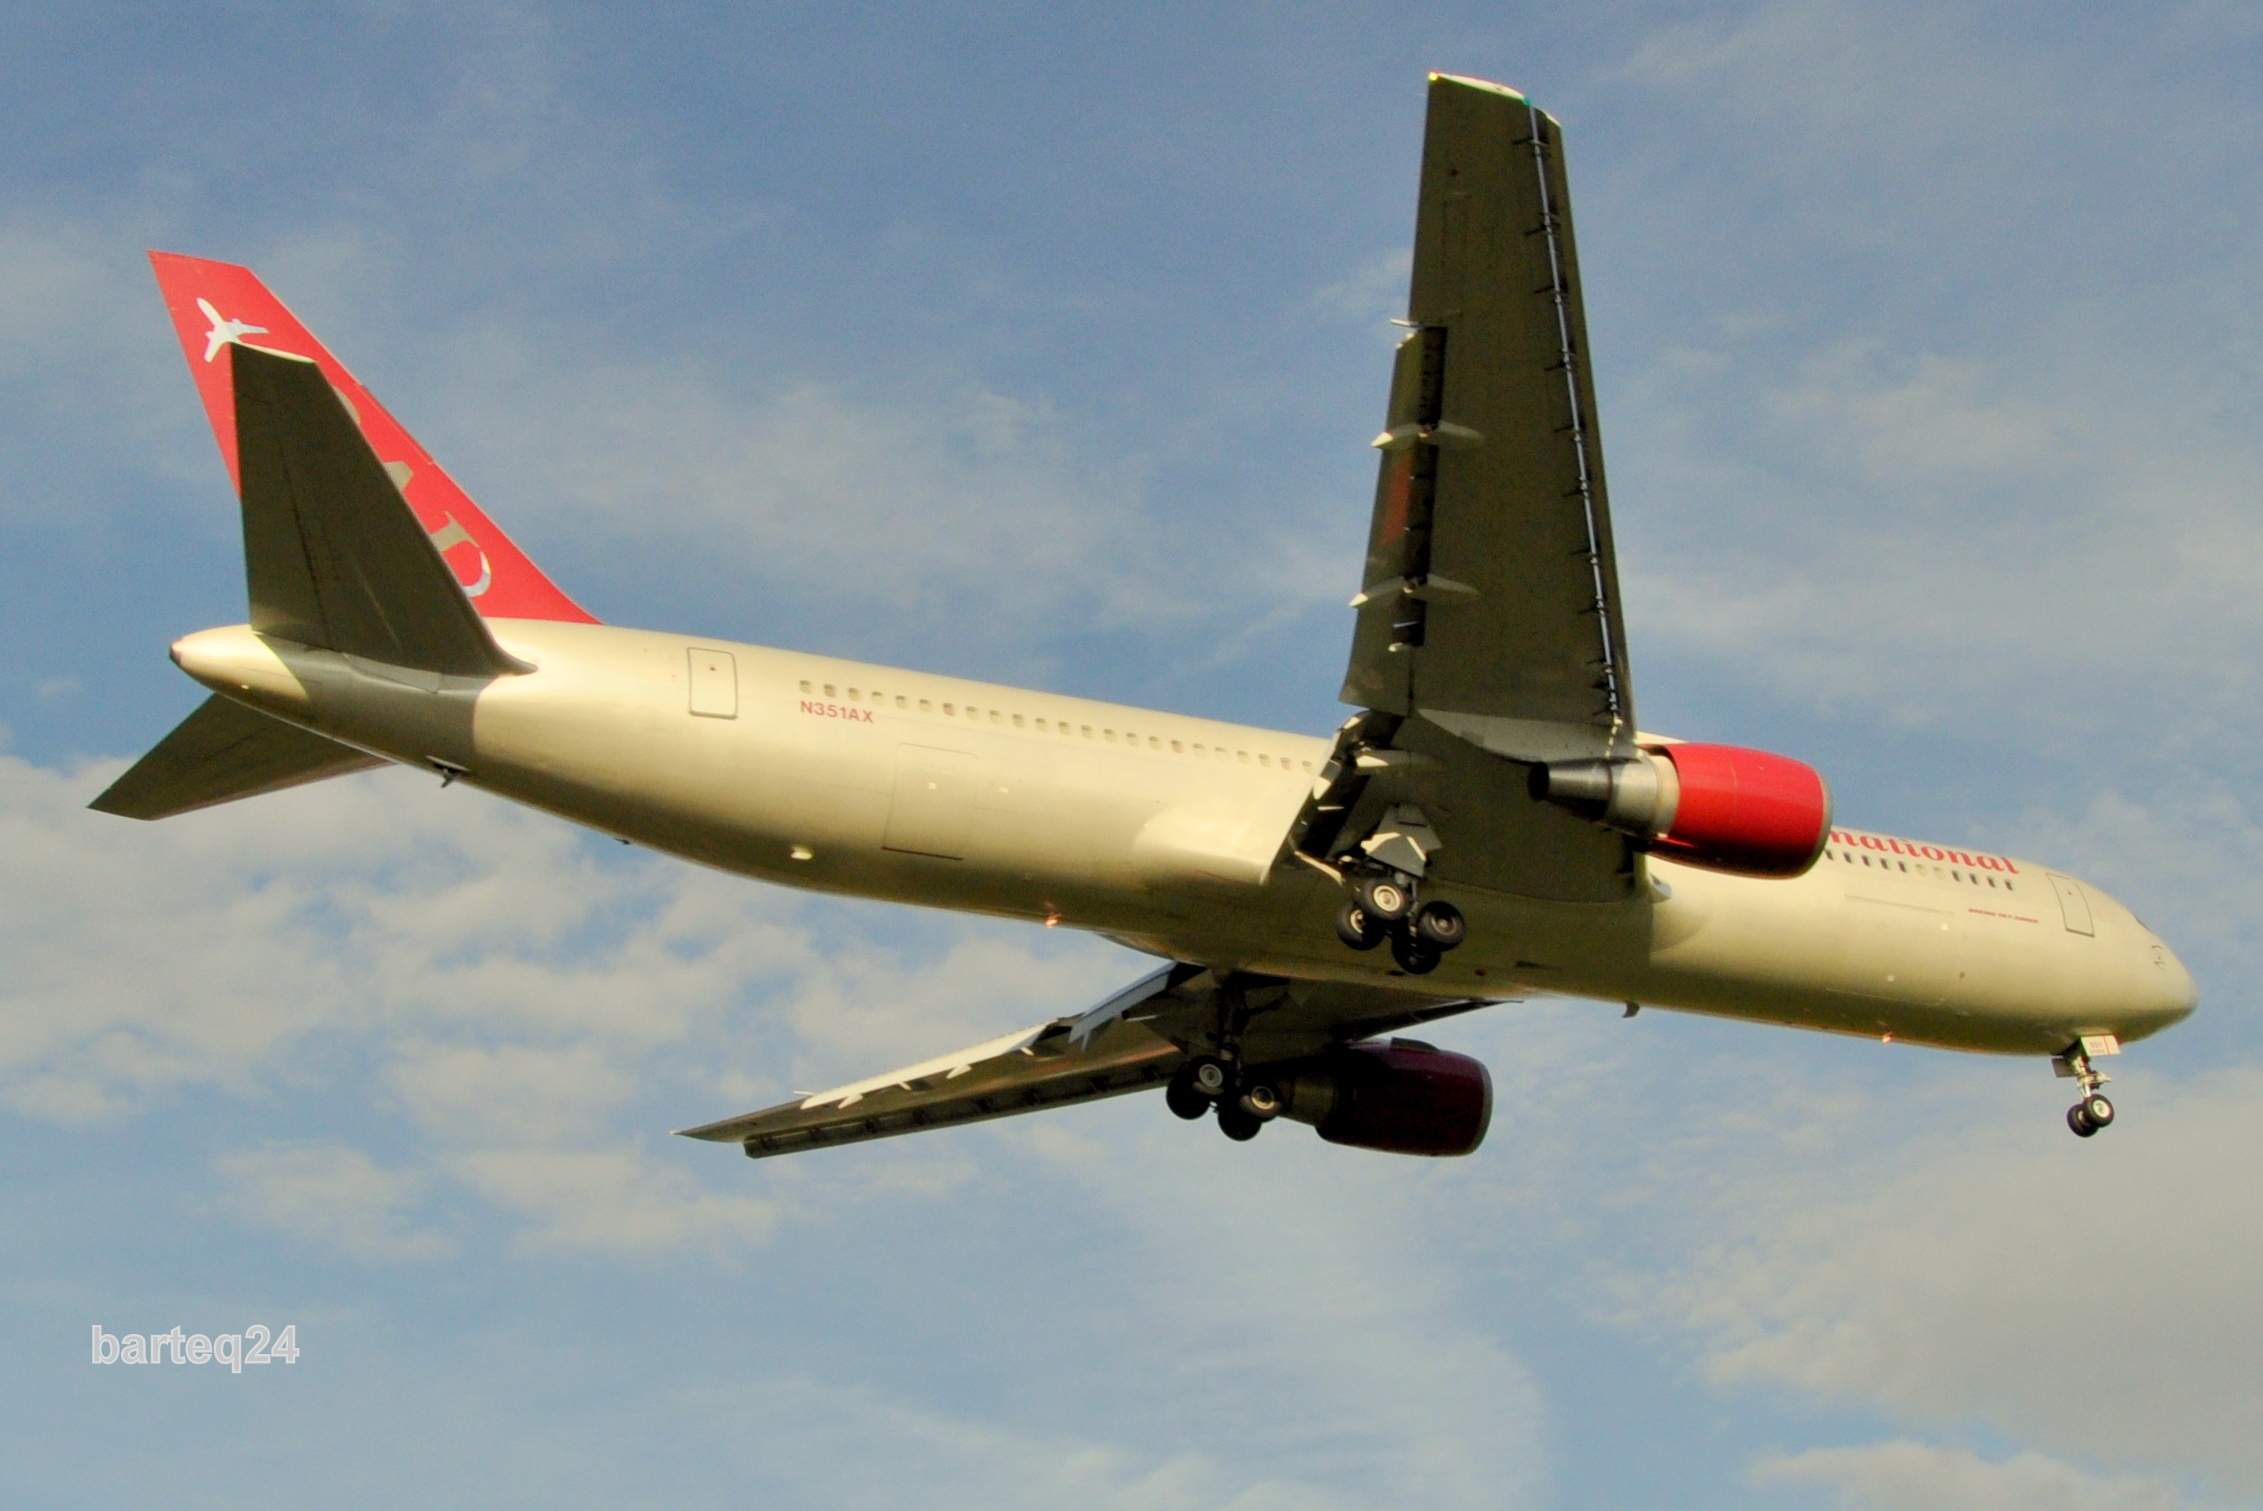
airplane, aircraft, vehicle, airline, aviation, airliner, airbus, boeing, epwa, 767, alitalia, omniairinternational, 300er, ideif, n351ax, cn27908, jet aircraft, airbus a330, boeing 777, boeing 767, air travel, boeing 757, atmosphere of earth, wide body aircraft, narrow body aircraft, aerospace engineering